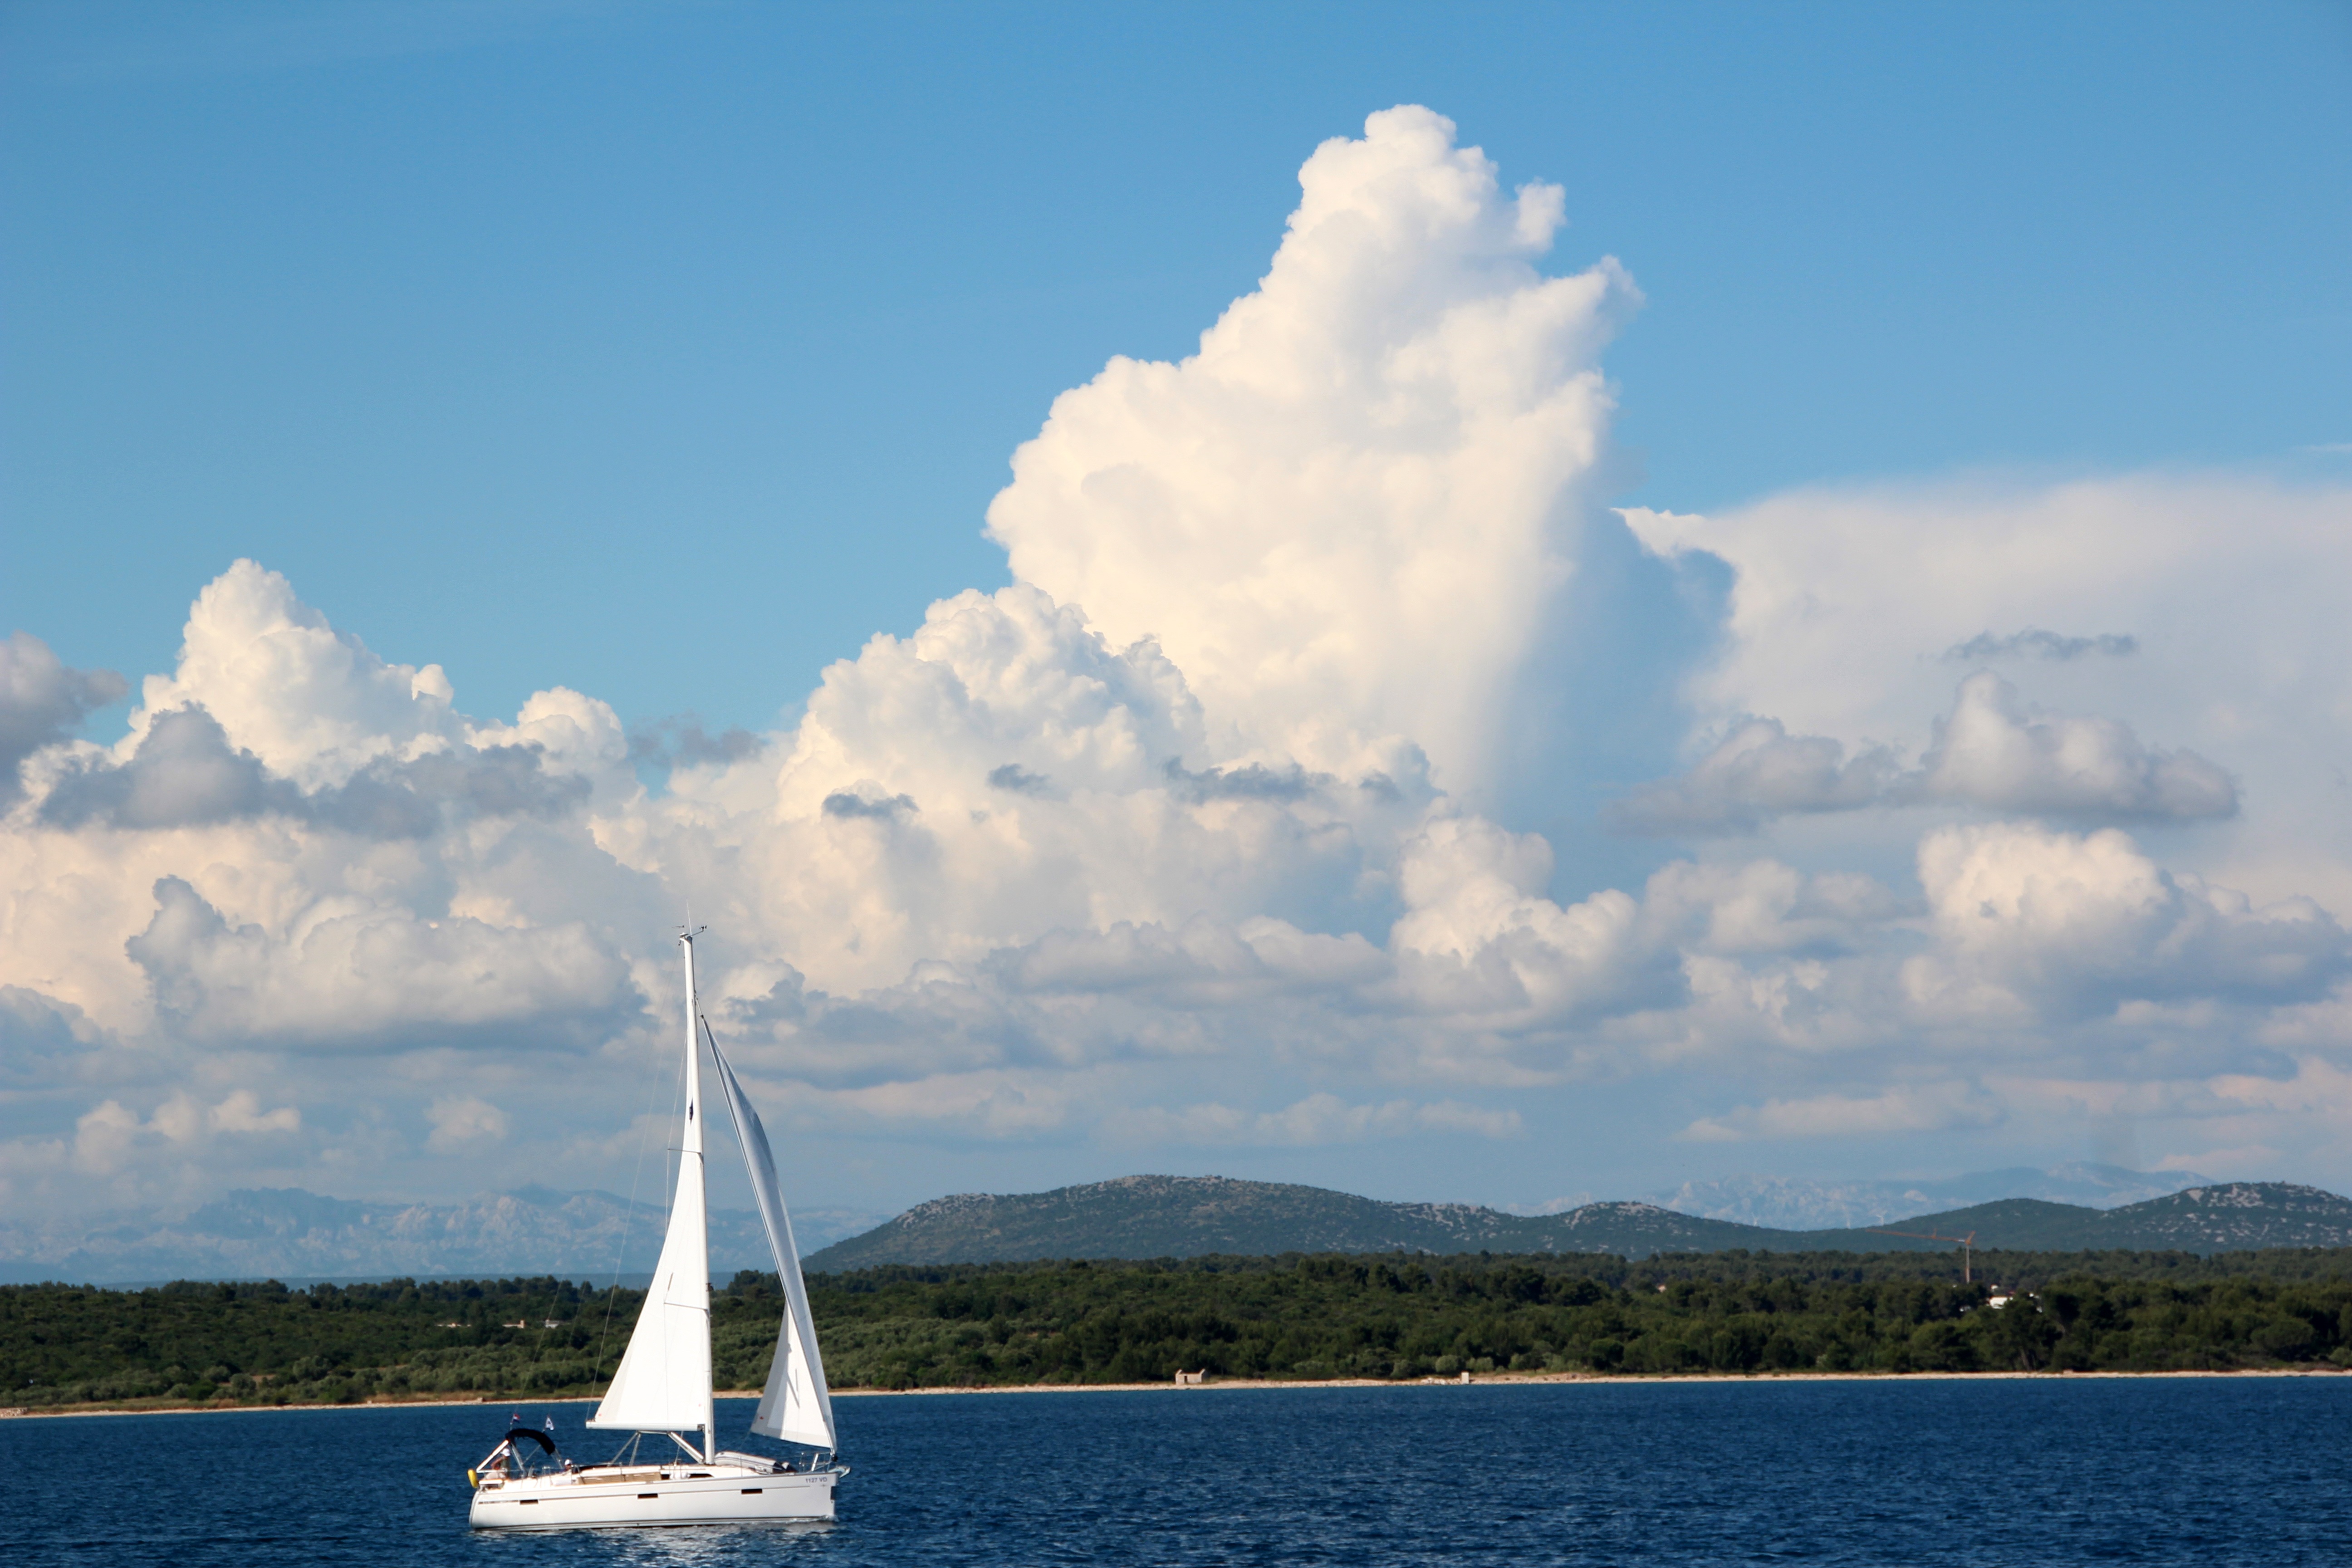
sea, ocean, horizon, cloud, sky, boat, lake, wind, vehicle, mast, sailing, bay, clouds, sailing vessel, watercraft, sailing boat, clouds form, meteorological phenomenon, atmosphere of earth